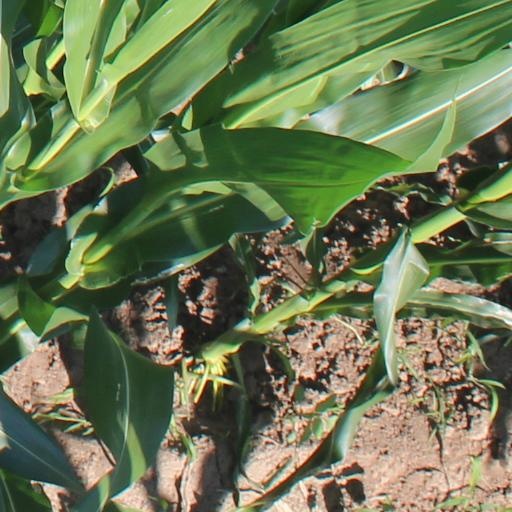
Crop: maize; corn